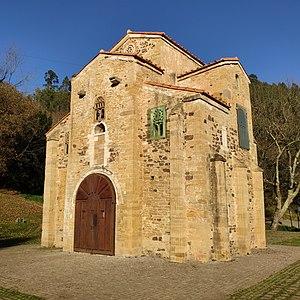
L’Église San Miguel de Lillo est une église préromane du IXᵉ siècle située près d'Oviedo en Espagne actuellement elle est consacrée à Saint Michel. Elle est classée au patrimoine mondial de l'Unesco.